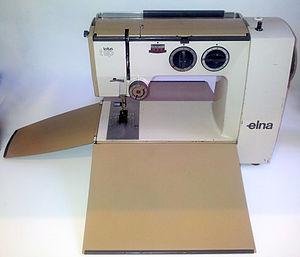
Elna Lotus ouverte du même modèle que la Museum of Modern Art
Elna International Corp. S.A. est un fabricant de machines à coudre suisse depuis 1940.